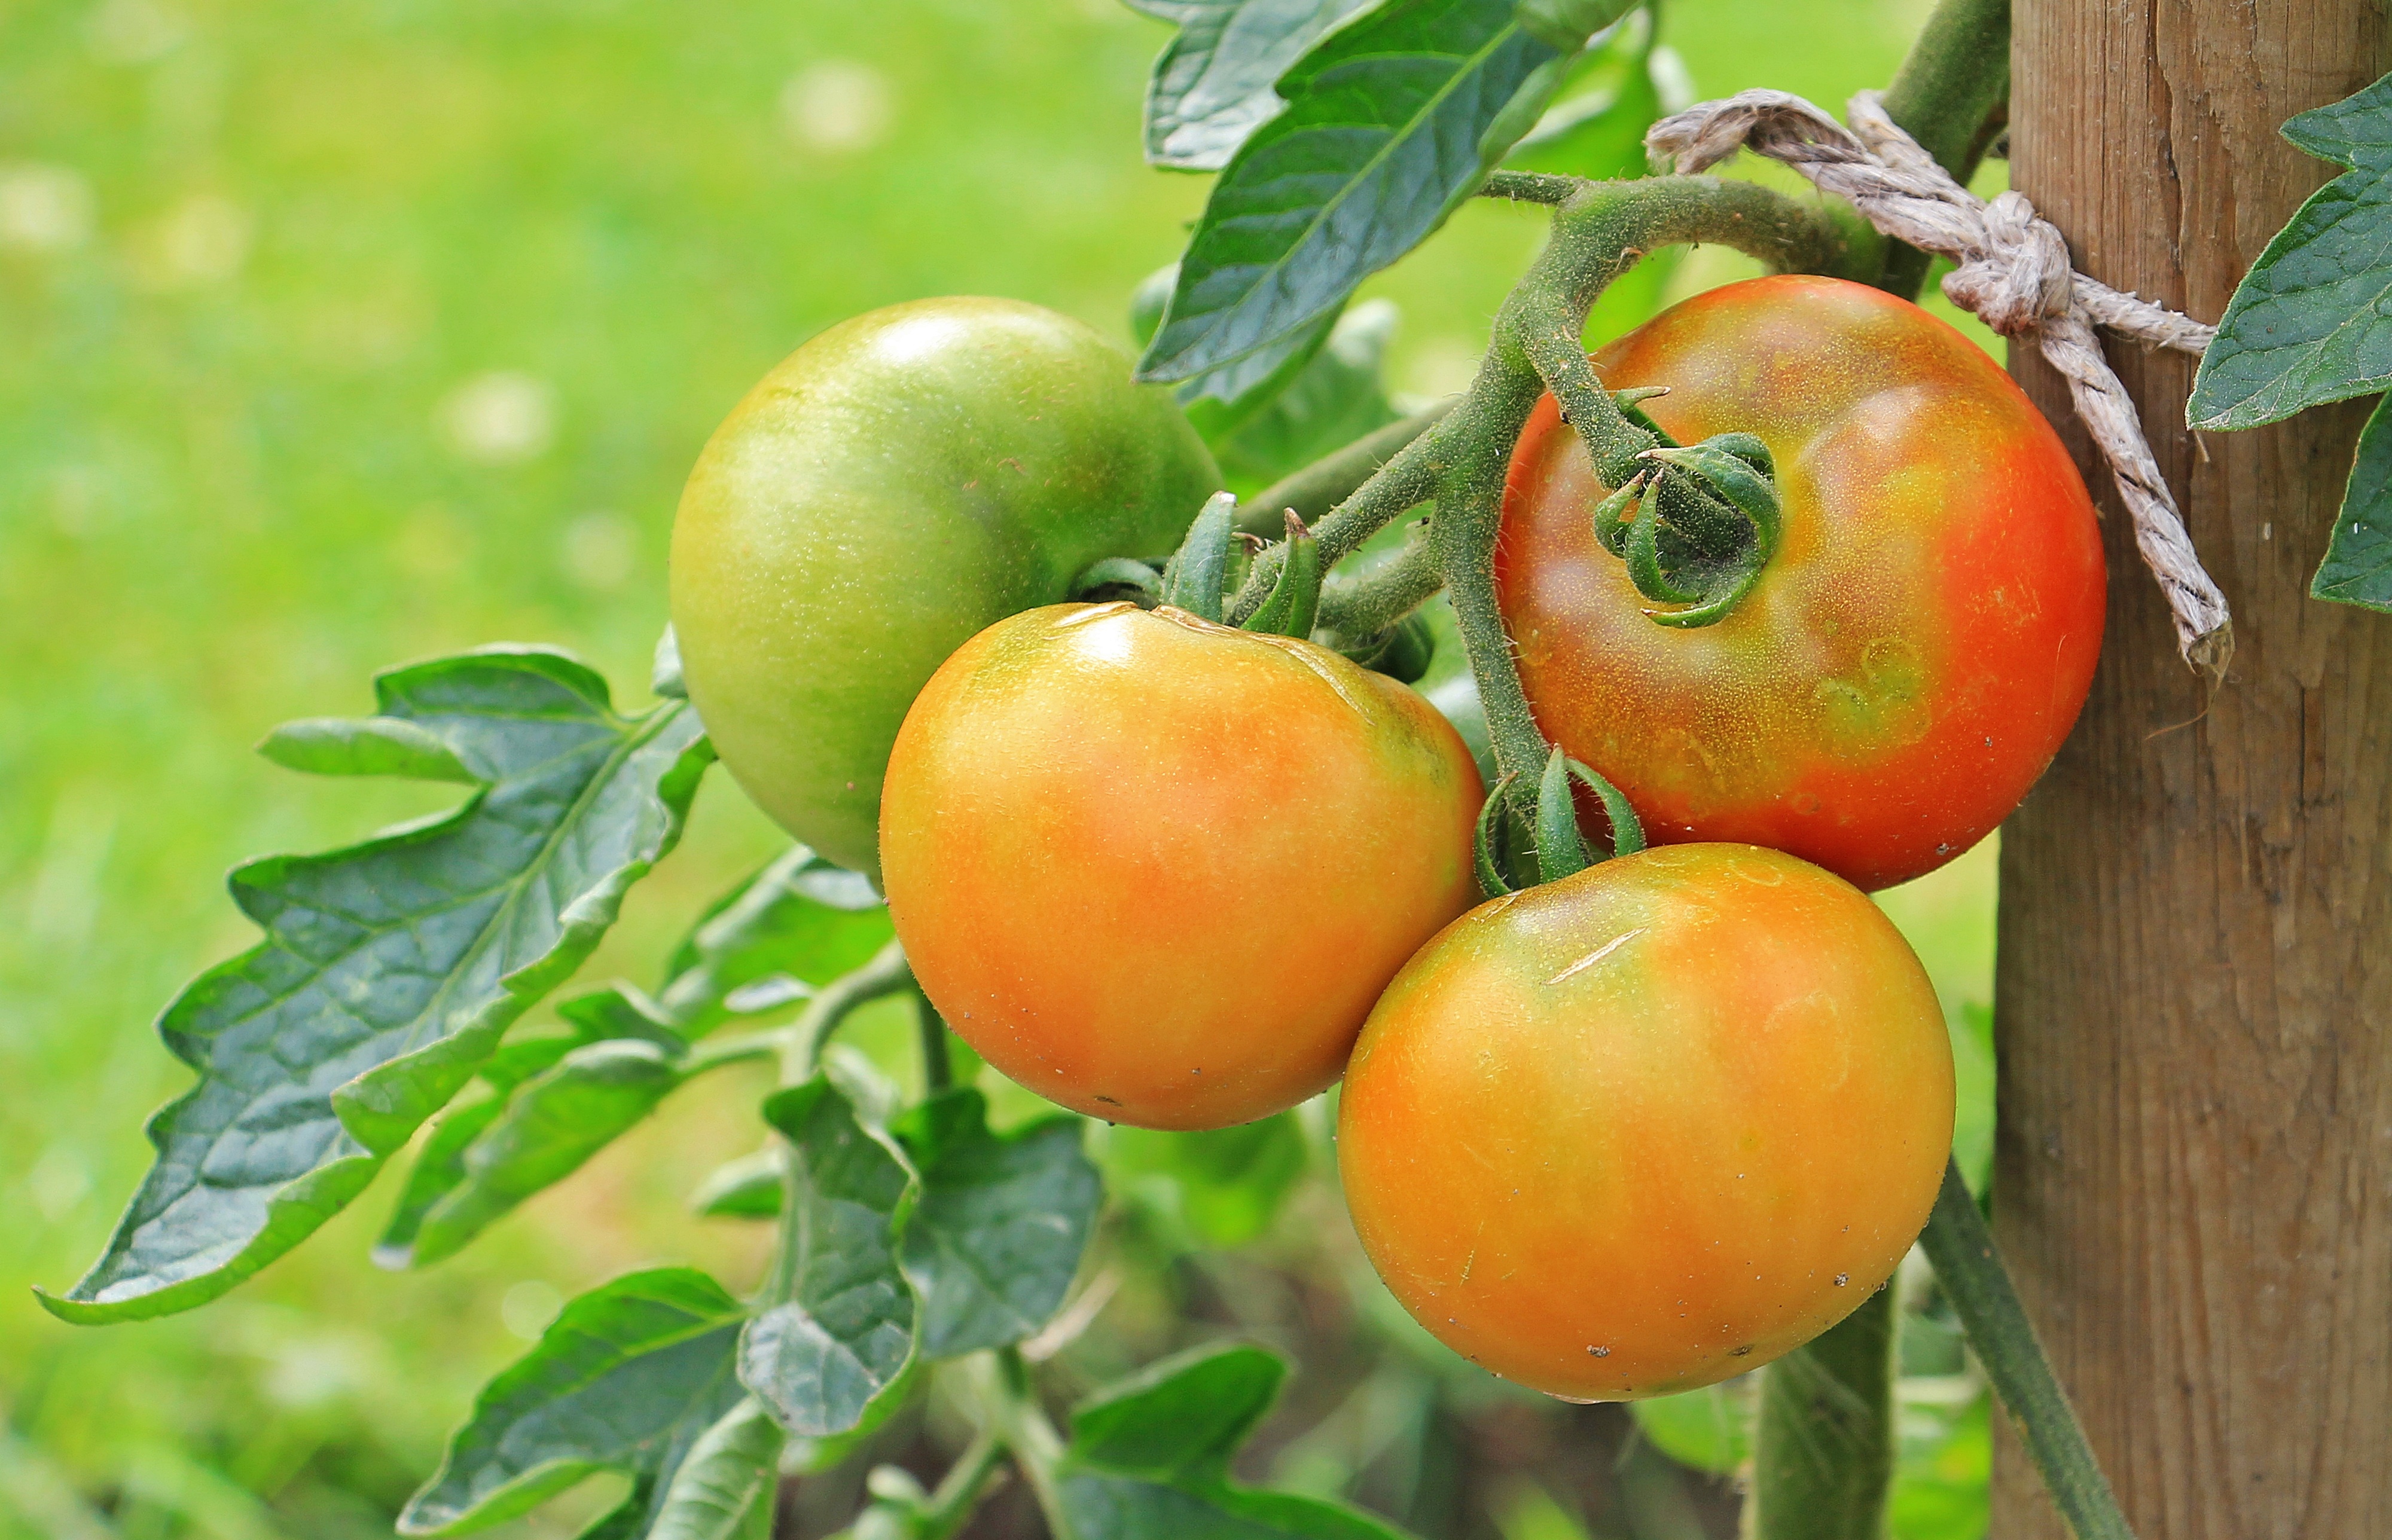
branch, plant, fruit, ripe, feed, food, green, red, produce, vegetable, kitchen, garden, healthy, eat, delicious, tomato, nutrition, vegetables, shrub, tasty, tomatoes, vegan, vegetarian, raw, vitamins, enjoy, bless you, diospyros, immature, flowering plant, rose family, nachtschattengew chs, garden tomato, tomato plant, food crop, love apple, land plant, potato and tomato genus, common persimmon